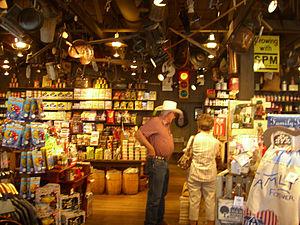
Cracker Barrel Old Country Store, Inc. est une chaîne américaine de restaurants combinés avec une boutique cadeaux sur le thème de la culture des États du Sud. La société est fondée par Dan Evins en 1969. Il ouvre son premier commerce à Lebanon au Tennessee, qui est toujours le siège de la société. Les magasins de la chaîne sont tout d'abord placés près des sorties d'autoroutes dans le Sud-Est et le Midwest des États-Unis, avant de se répandre dans tout le pays durant les années 1990 et 2000. En date du 18 septembre 2012, la chaîne exploitait 620 magasins dans 42 États.